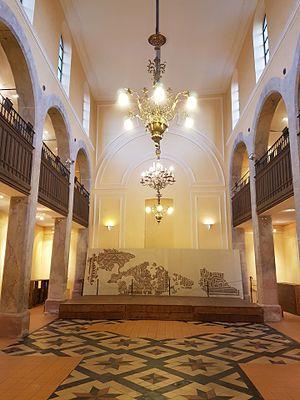
Intérieur de la synagogue
Bergheim avait abrité une communauté juive depuis le XIVᵉ siècle et été longtemps le siège du rabbinat. La synagogue médiévale a été en fonction jusqu'au XIXᵉ siècle quand elle a été détruite par un incendie qui a ravagé une partie de la ville. L'actuel édifice l'a alors remplacée au même emplacement.